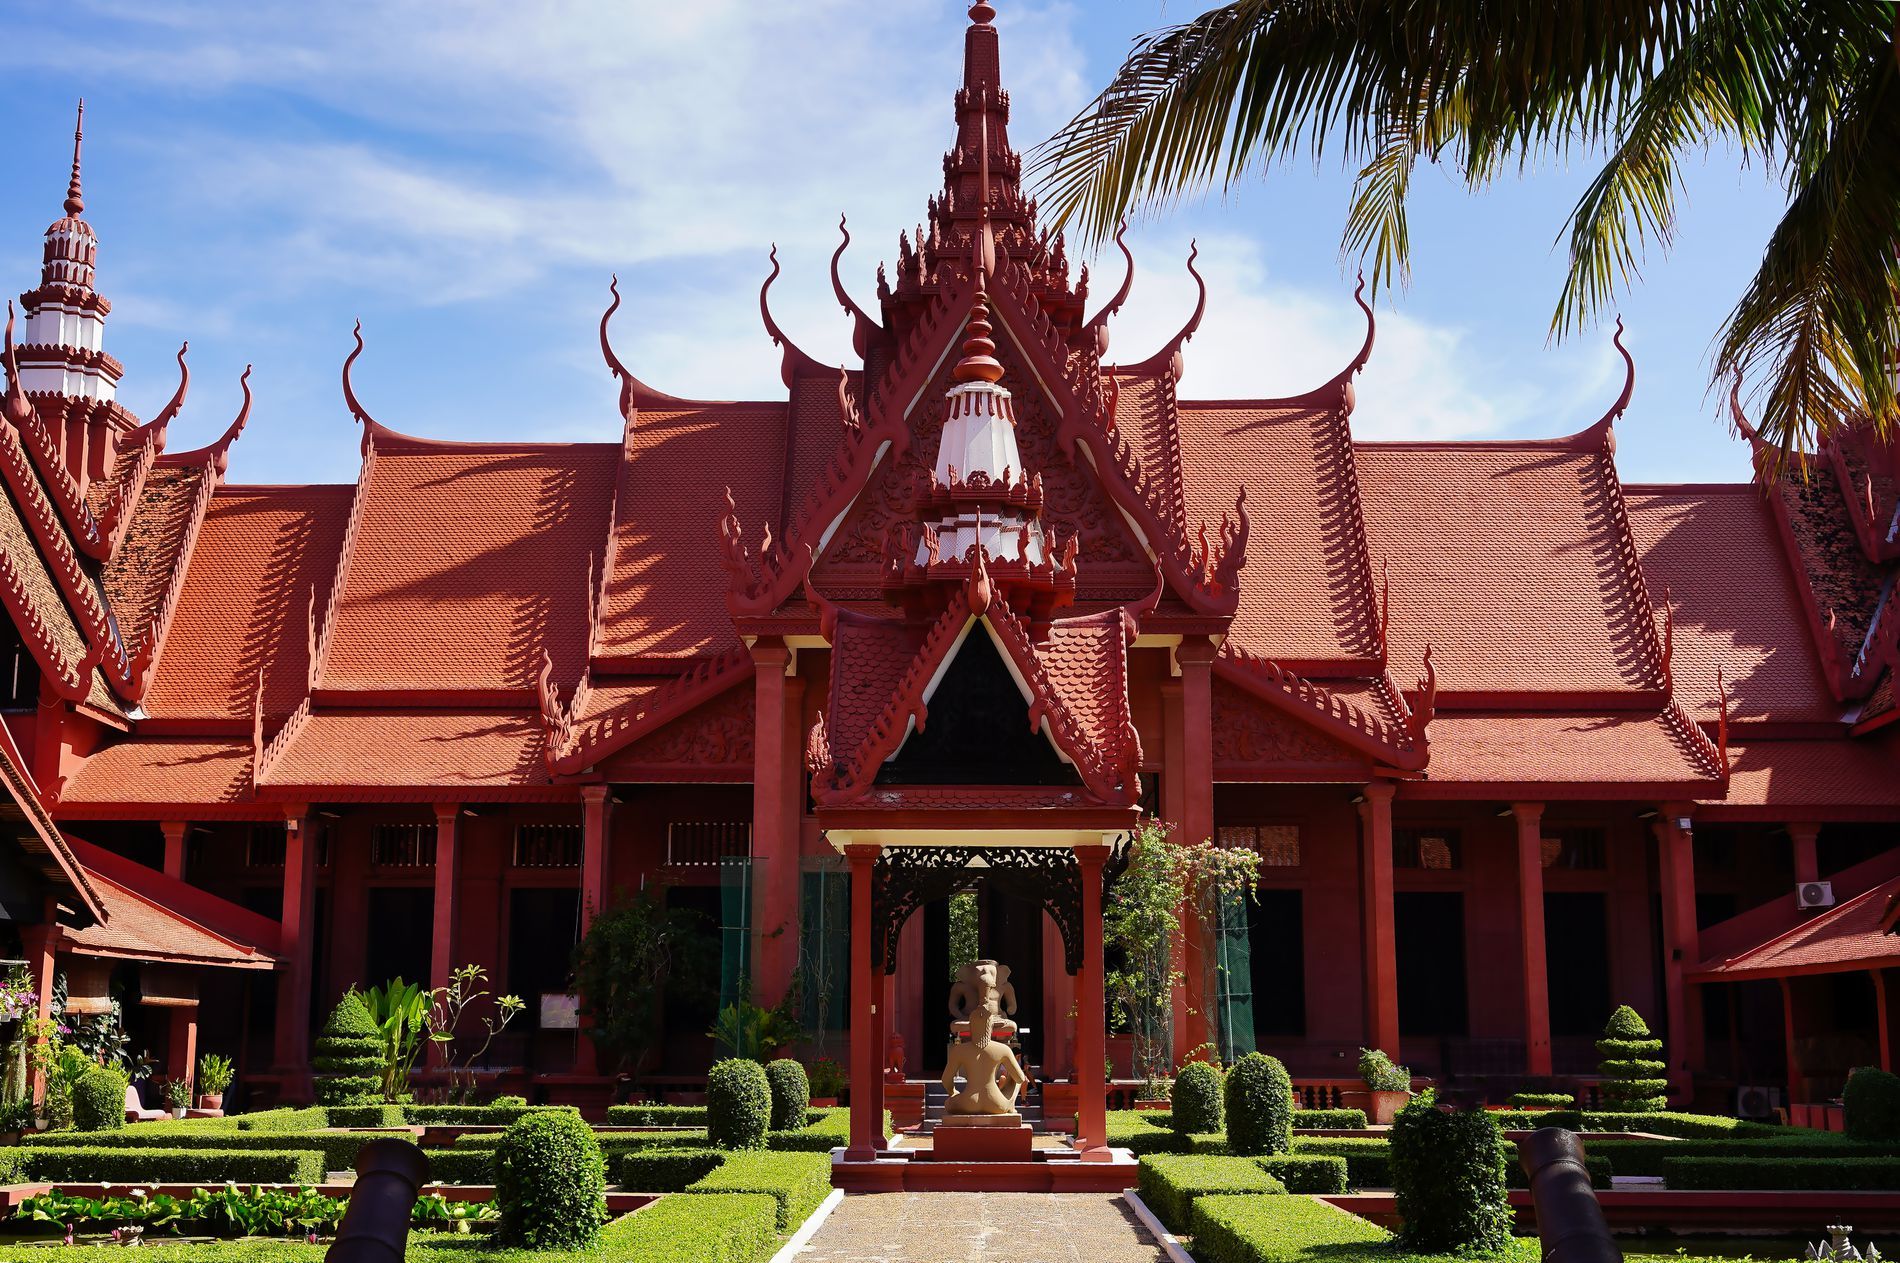
Red Asian Temple with garden
the image shows a traditional Asian temple with a red roof and architectural details. the temple features upward rooflines and carved spires. Gardens with symmetrical greenery and hedges frame the path leading up to the temple. A palm tree has branches hanging on the side.
A mid-range shot taken at eye level in natural daylight shows a traditional Asian temple with a red roof and architectural details along with a path on both sides and plants under a partially cloudy sky. The mood is cultural, and the color palette is red and green.
Labels: Plant, Architecture, Building, Temple, Prayer, Shrine, Housing, Person, Pagoda, House, Hotel, Resort, Sky, Garden, Plam tree, Plants, Path
Camera: SONY ILCE-7M3
Lens: 24-70mm F2.8 DG DN | Art 019
Aperture: F5
Exposure: 1/400 sec
ISO: 100
Focal length: 39.4 mm